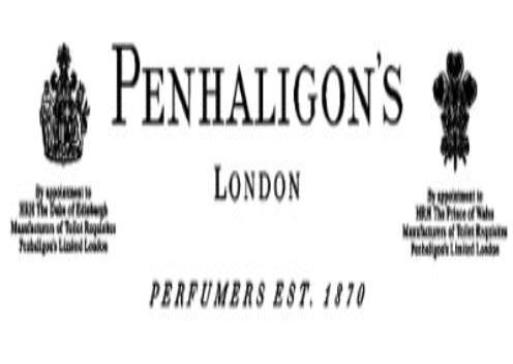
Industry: Necessities